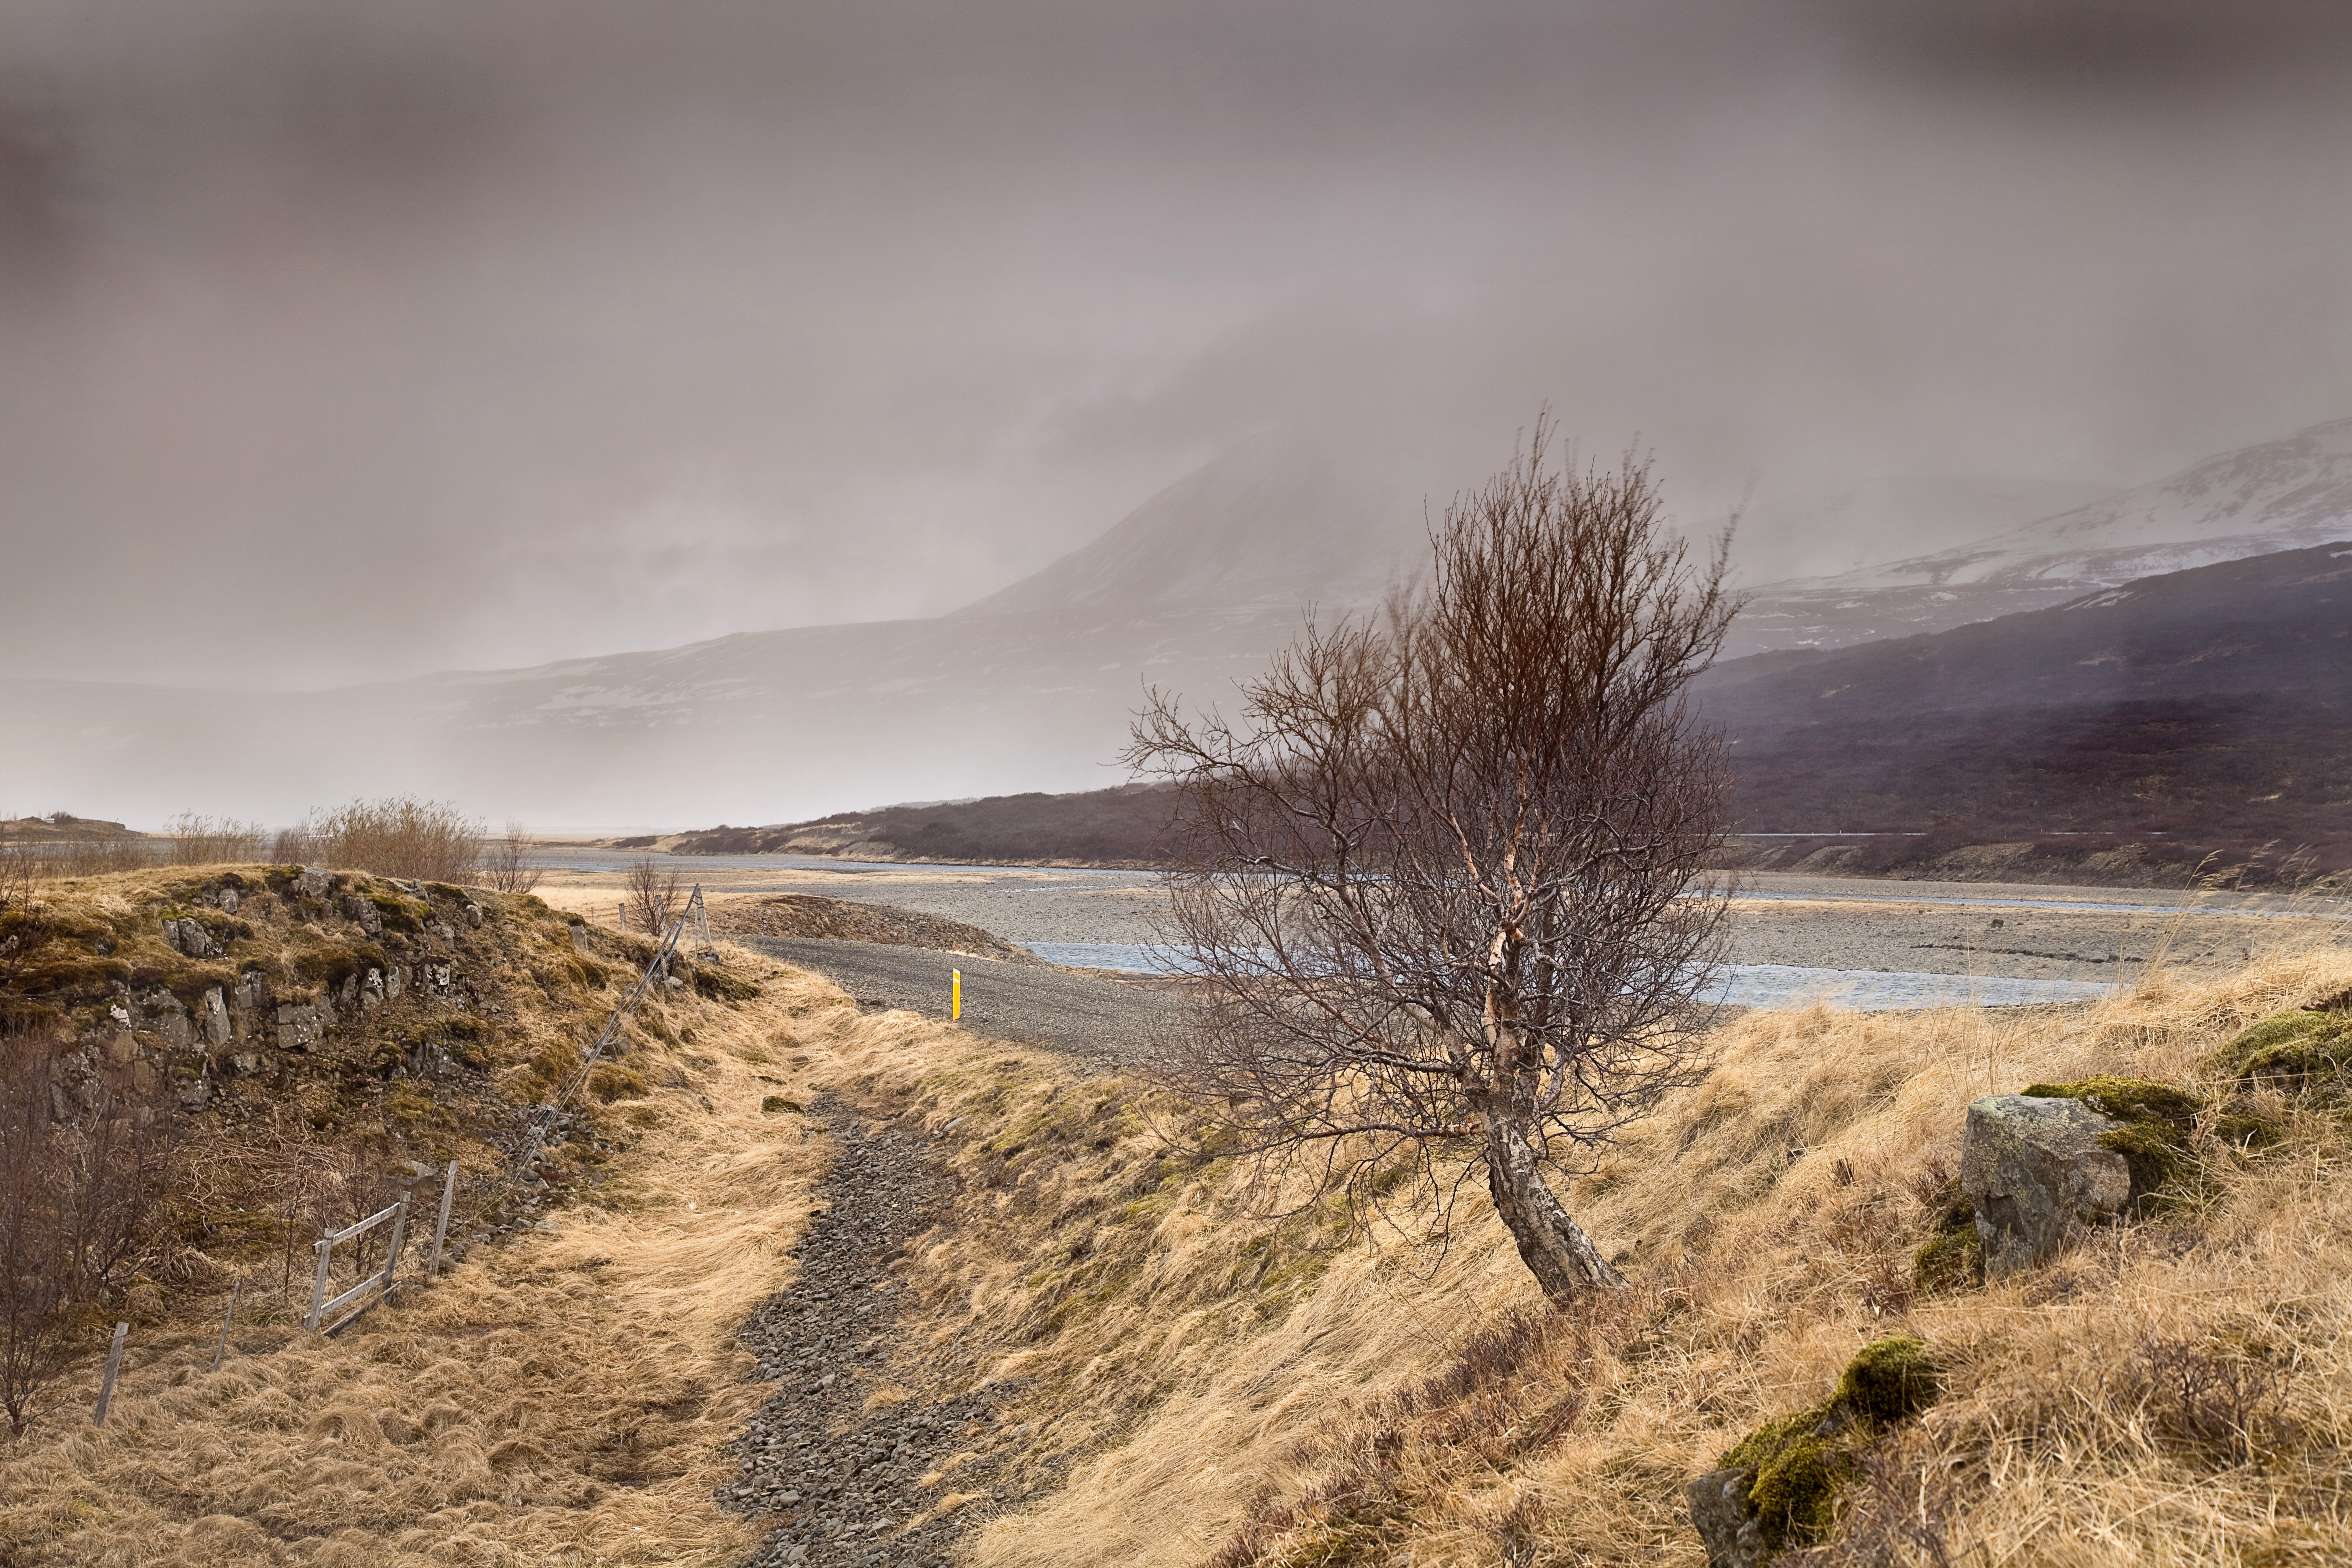
landscape, sea, coast, tree, nature, rock, wilderness, mountain, snow, winter, cloud, fog, mist, morning, hill, wave, lake, wind, autumn, weather, terrain, outdoors, plateau, loch, rural area, fantasy landscape, atmospheric phenomenon, mountainous landforms